Francisco de Almeida

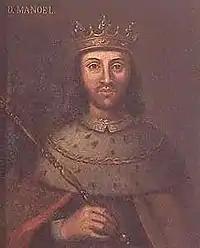
Almeida's patron, Manuel I of Portugal

Almeida was the son of the 1st Count of Abrantes and one of a number of highly distinguished siblings including two bishops, an ambassador to the Holy See and the Portuguese head of the Order of Malta. His son, Lourenço, was killed in the battle of Chaul, but he was survived by a daughter, Leonor, who was married twice: with Dom Rodrigo de Melo, Count of Tentúgal, precursor of the Dukes of Cadaval, and with Francisco de Mendonça, of the House of the Alcaides de Mourão. He also had a bastard daughter, Susana, who married Diogo de Barbuda, Alcaide of Seia.